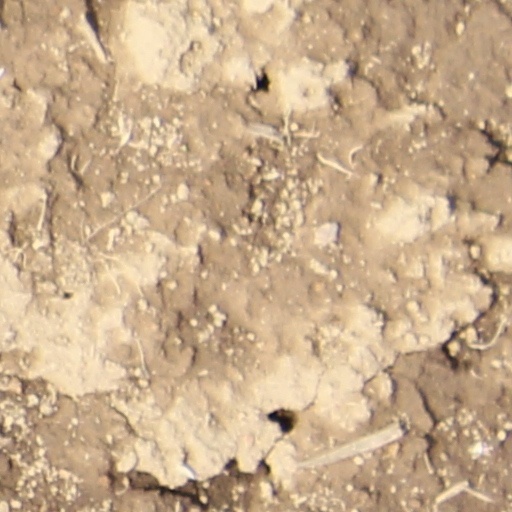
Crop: wheat